Vauxhall 10-4

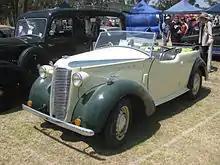
Australian produced 1948 Vauxhall Wyvern Caleche H Type

General Motors Java also built the 10-4, beginning in 1939, and exported cars across Southeast Asia.